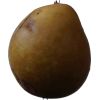
Label: Pear 3